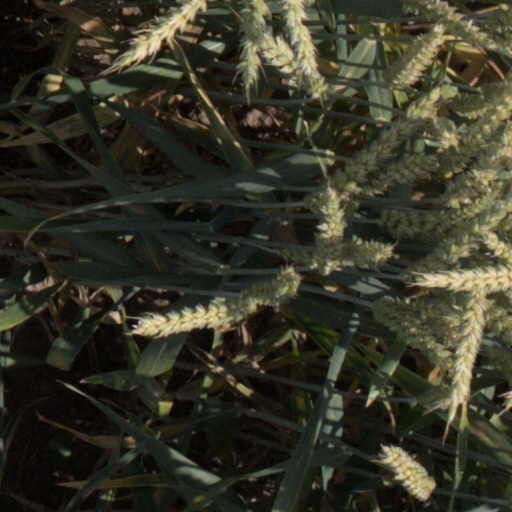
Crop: wheat